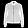
Label: Coat